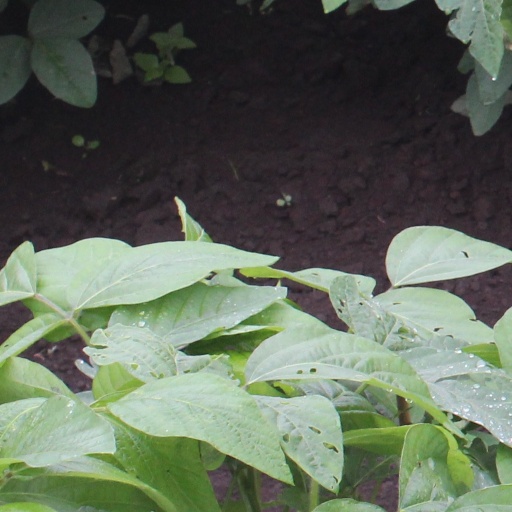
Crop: soybean